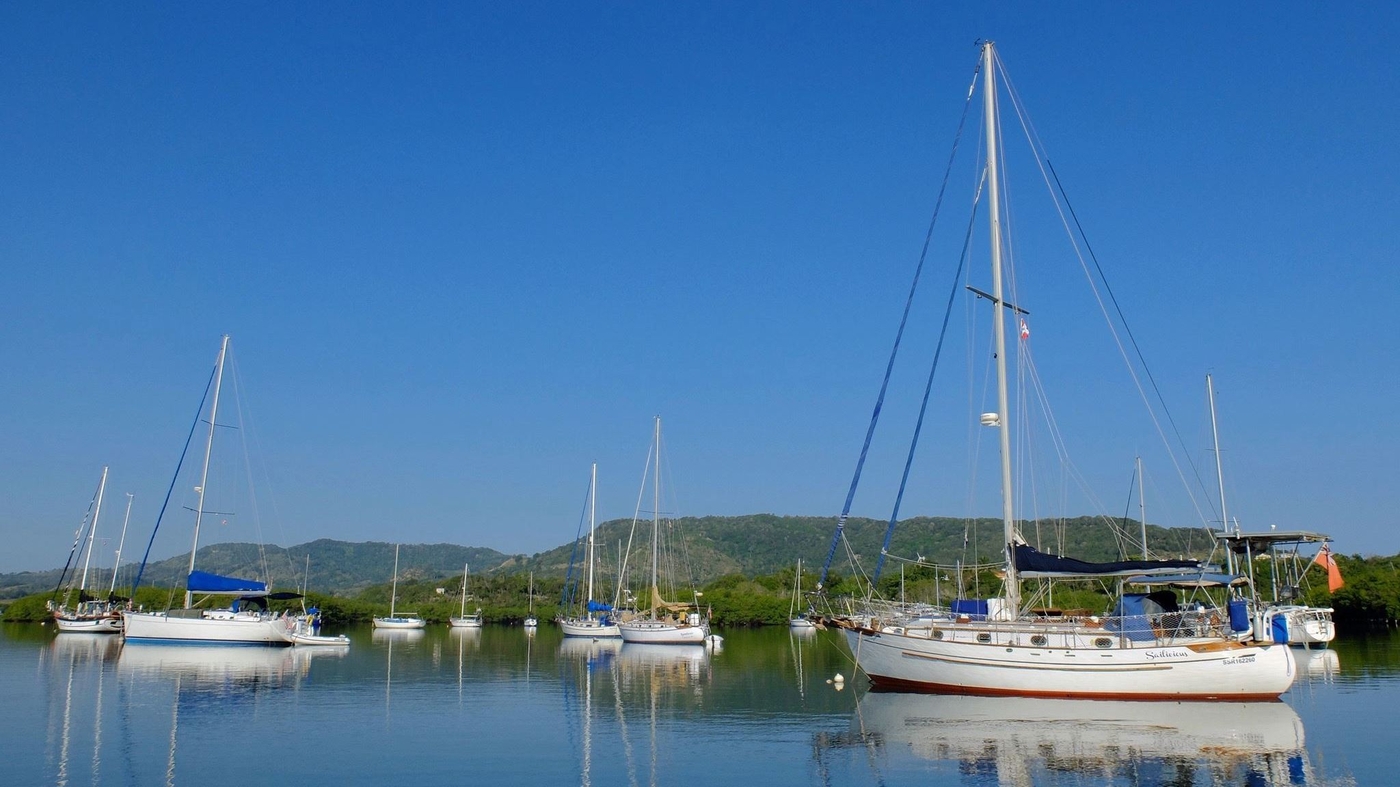
Vehicle type: Ships